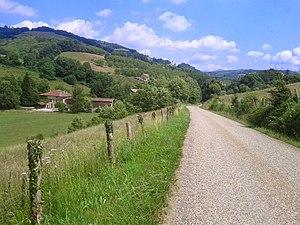
Saint-Geoirs est une commune française située dans le département de l'Isère en région Auvergne-Rhône-Alpes.